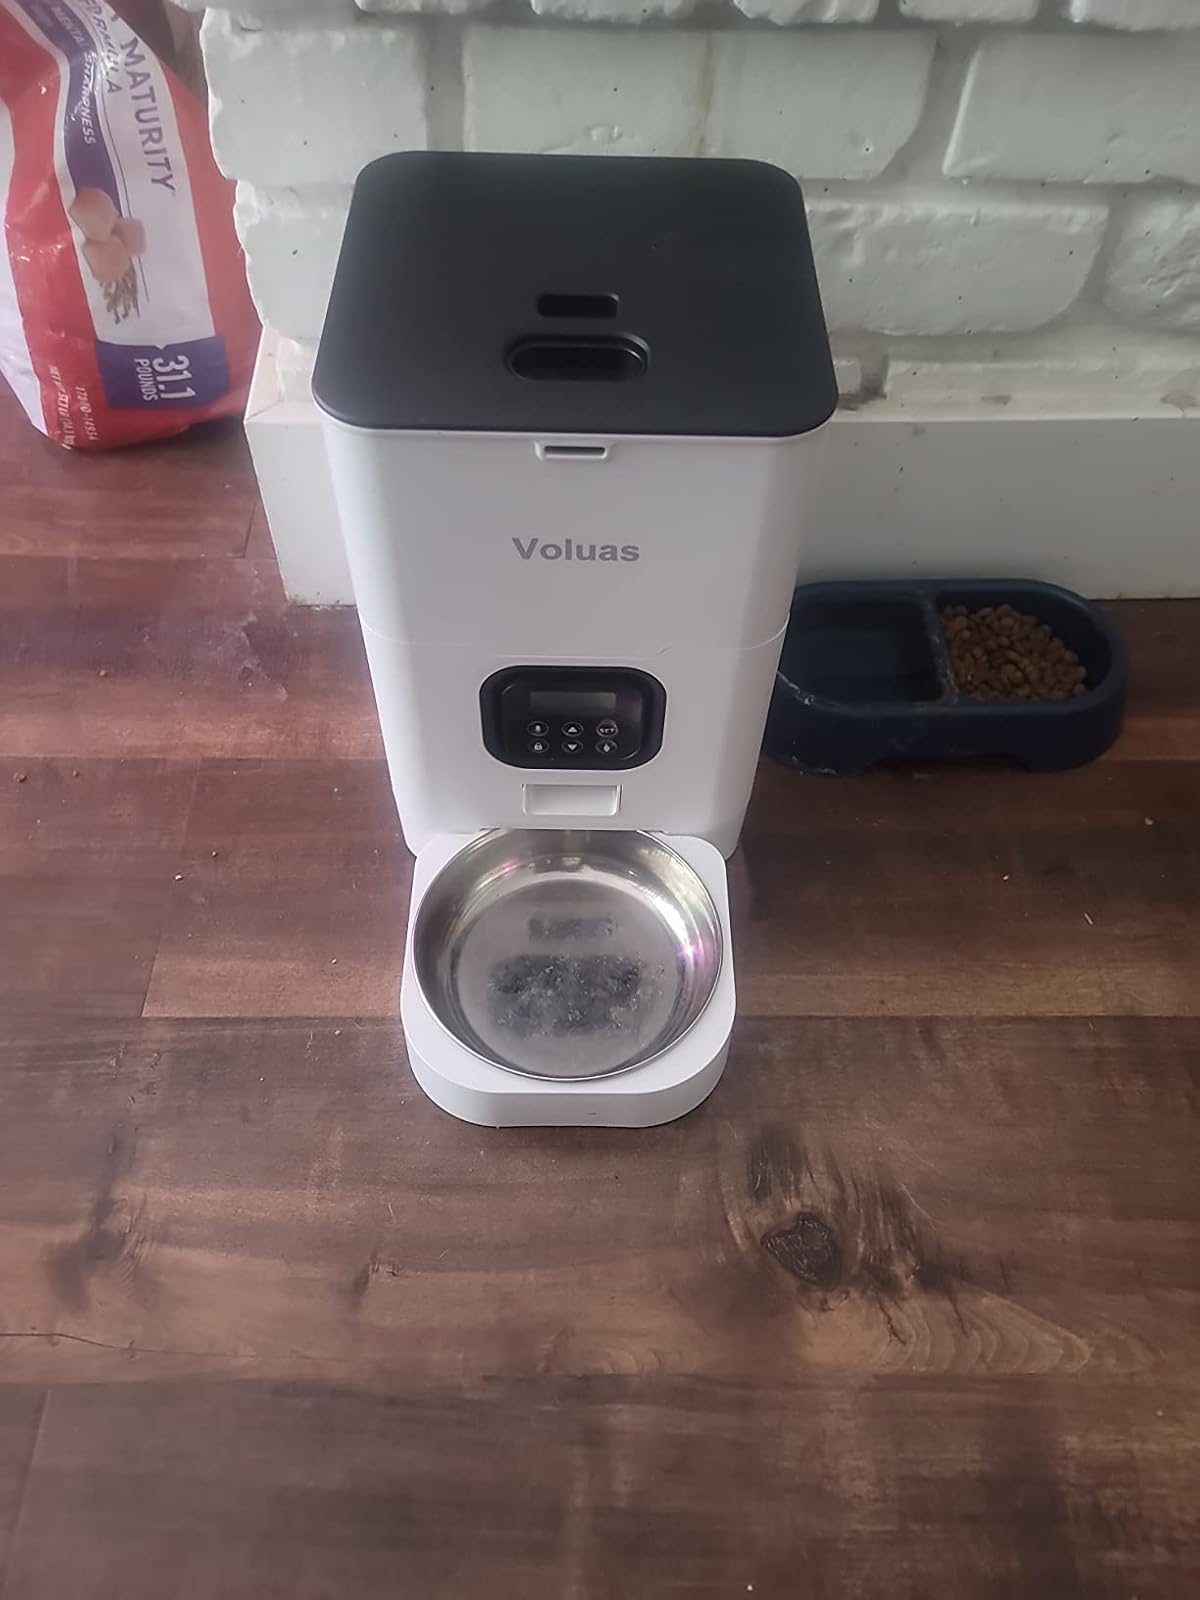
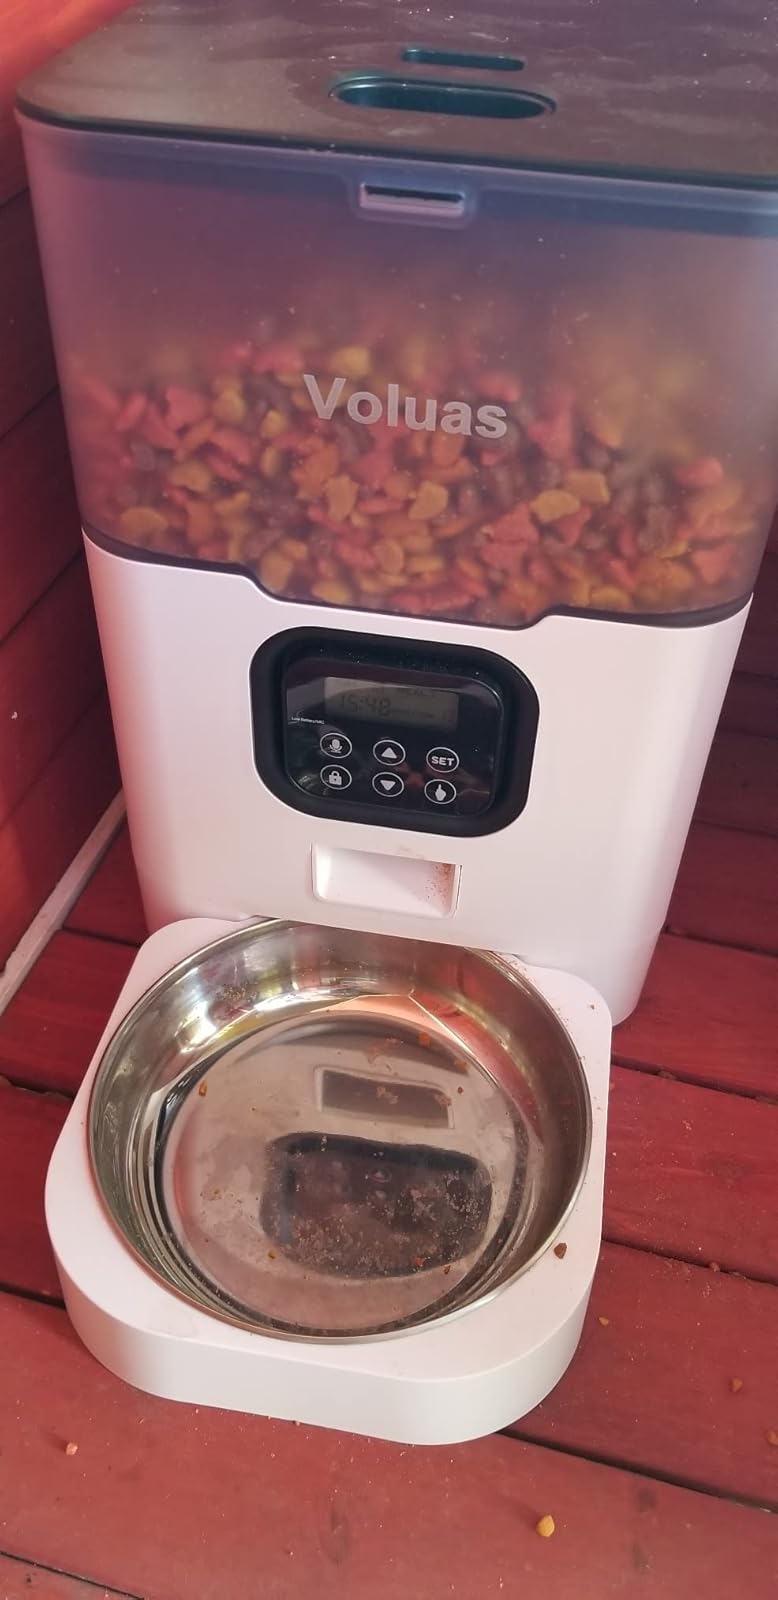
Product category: items_feeder
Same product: no